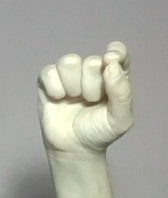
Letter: fa